Wijngaards Institute for Catholic Research

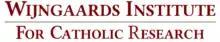
Logo of the Wijngaards Institute for Catholic Research

The Wijngaards Institute for Catholic Research ("Wijngaards Institute") is a British "progressive" think tank producing research on controversial issues within contemporary Roman Catholic theology, being often heretical to the Catholic faith. It does so by coordinating an international network of academics, most of whom are Roman Catholic.